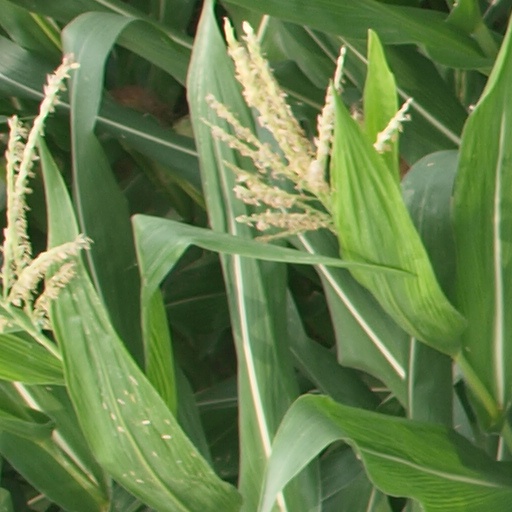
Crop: maize; corn